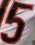
Number: 5